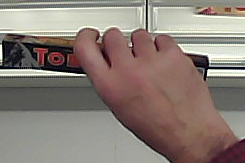
Product: toblerone_black